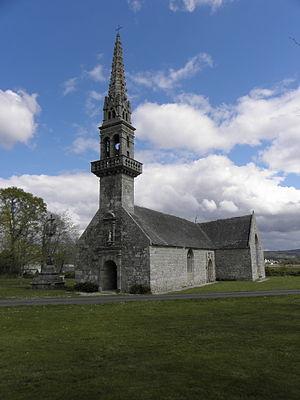
Chapelle N.D. de Bonne Nouvelle de Quillidoaré en Cast (29). This building is indexed in the Base Mérimée, a database of architectural heritage maintained by the French Ministry of Culture,
Cast [kast] est une commune du département du Finistère, dans la région Bretagne, en France.